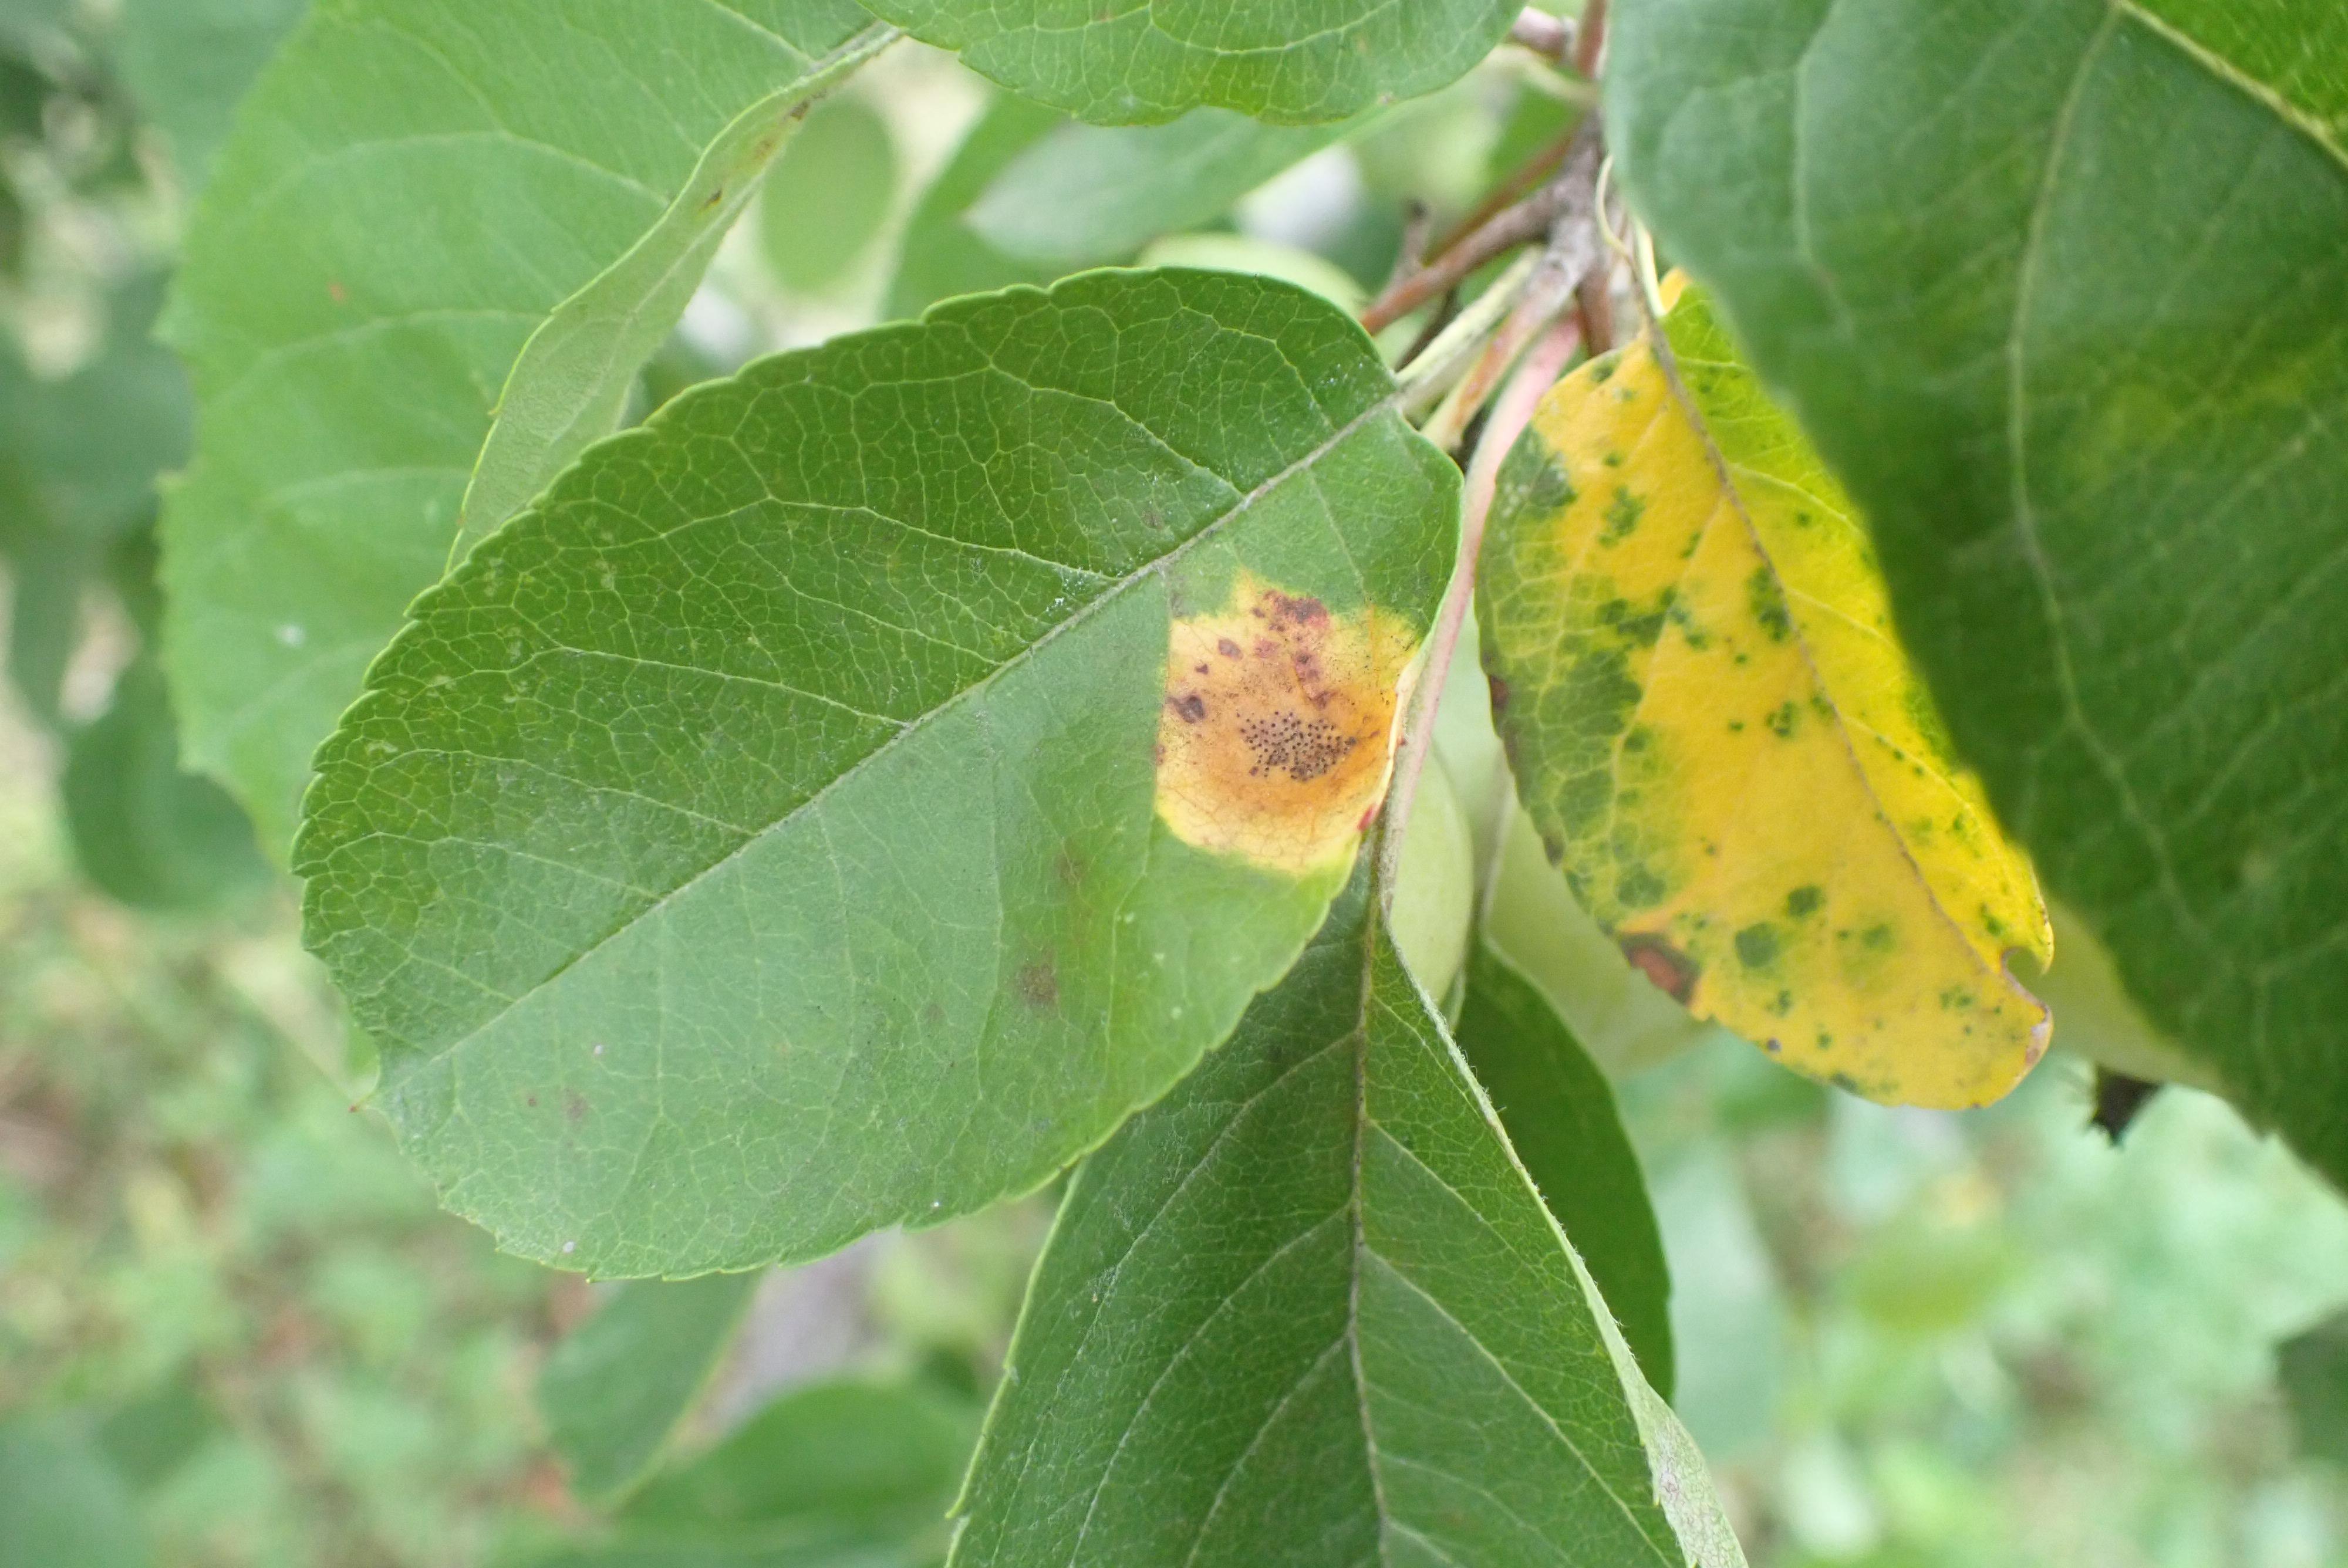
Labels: complex